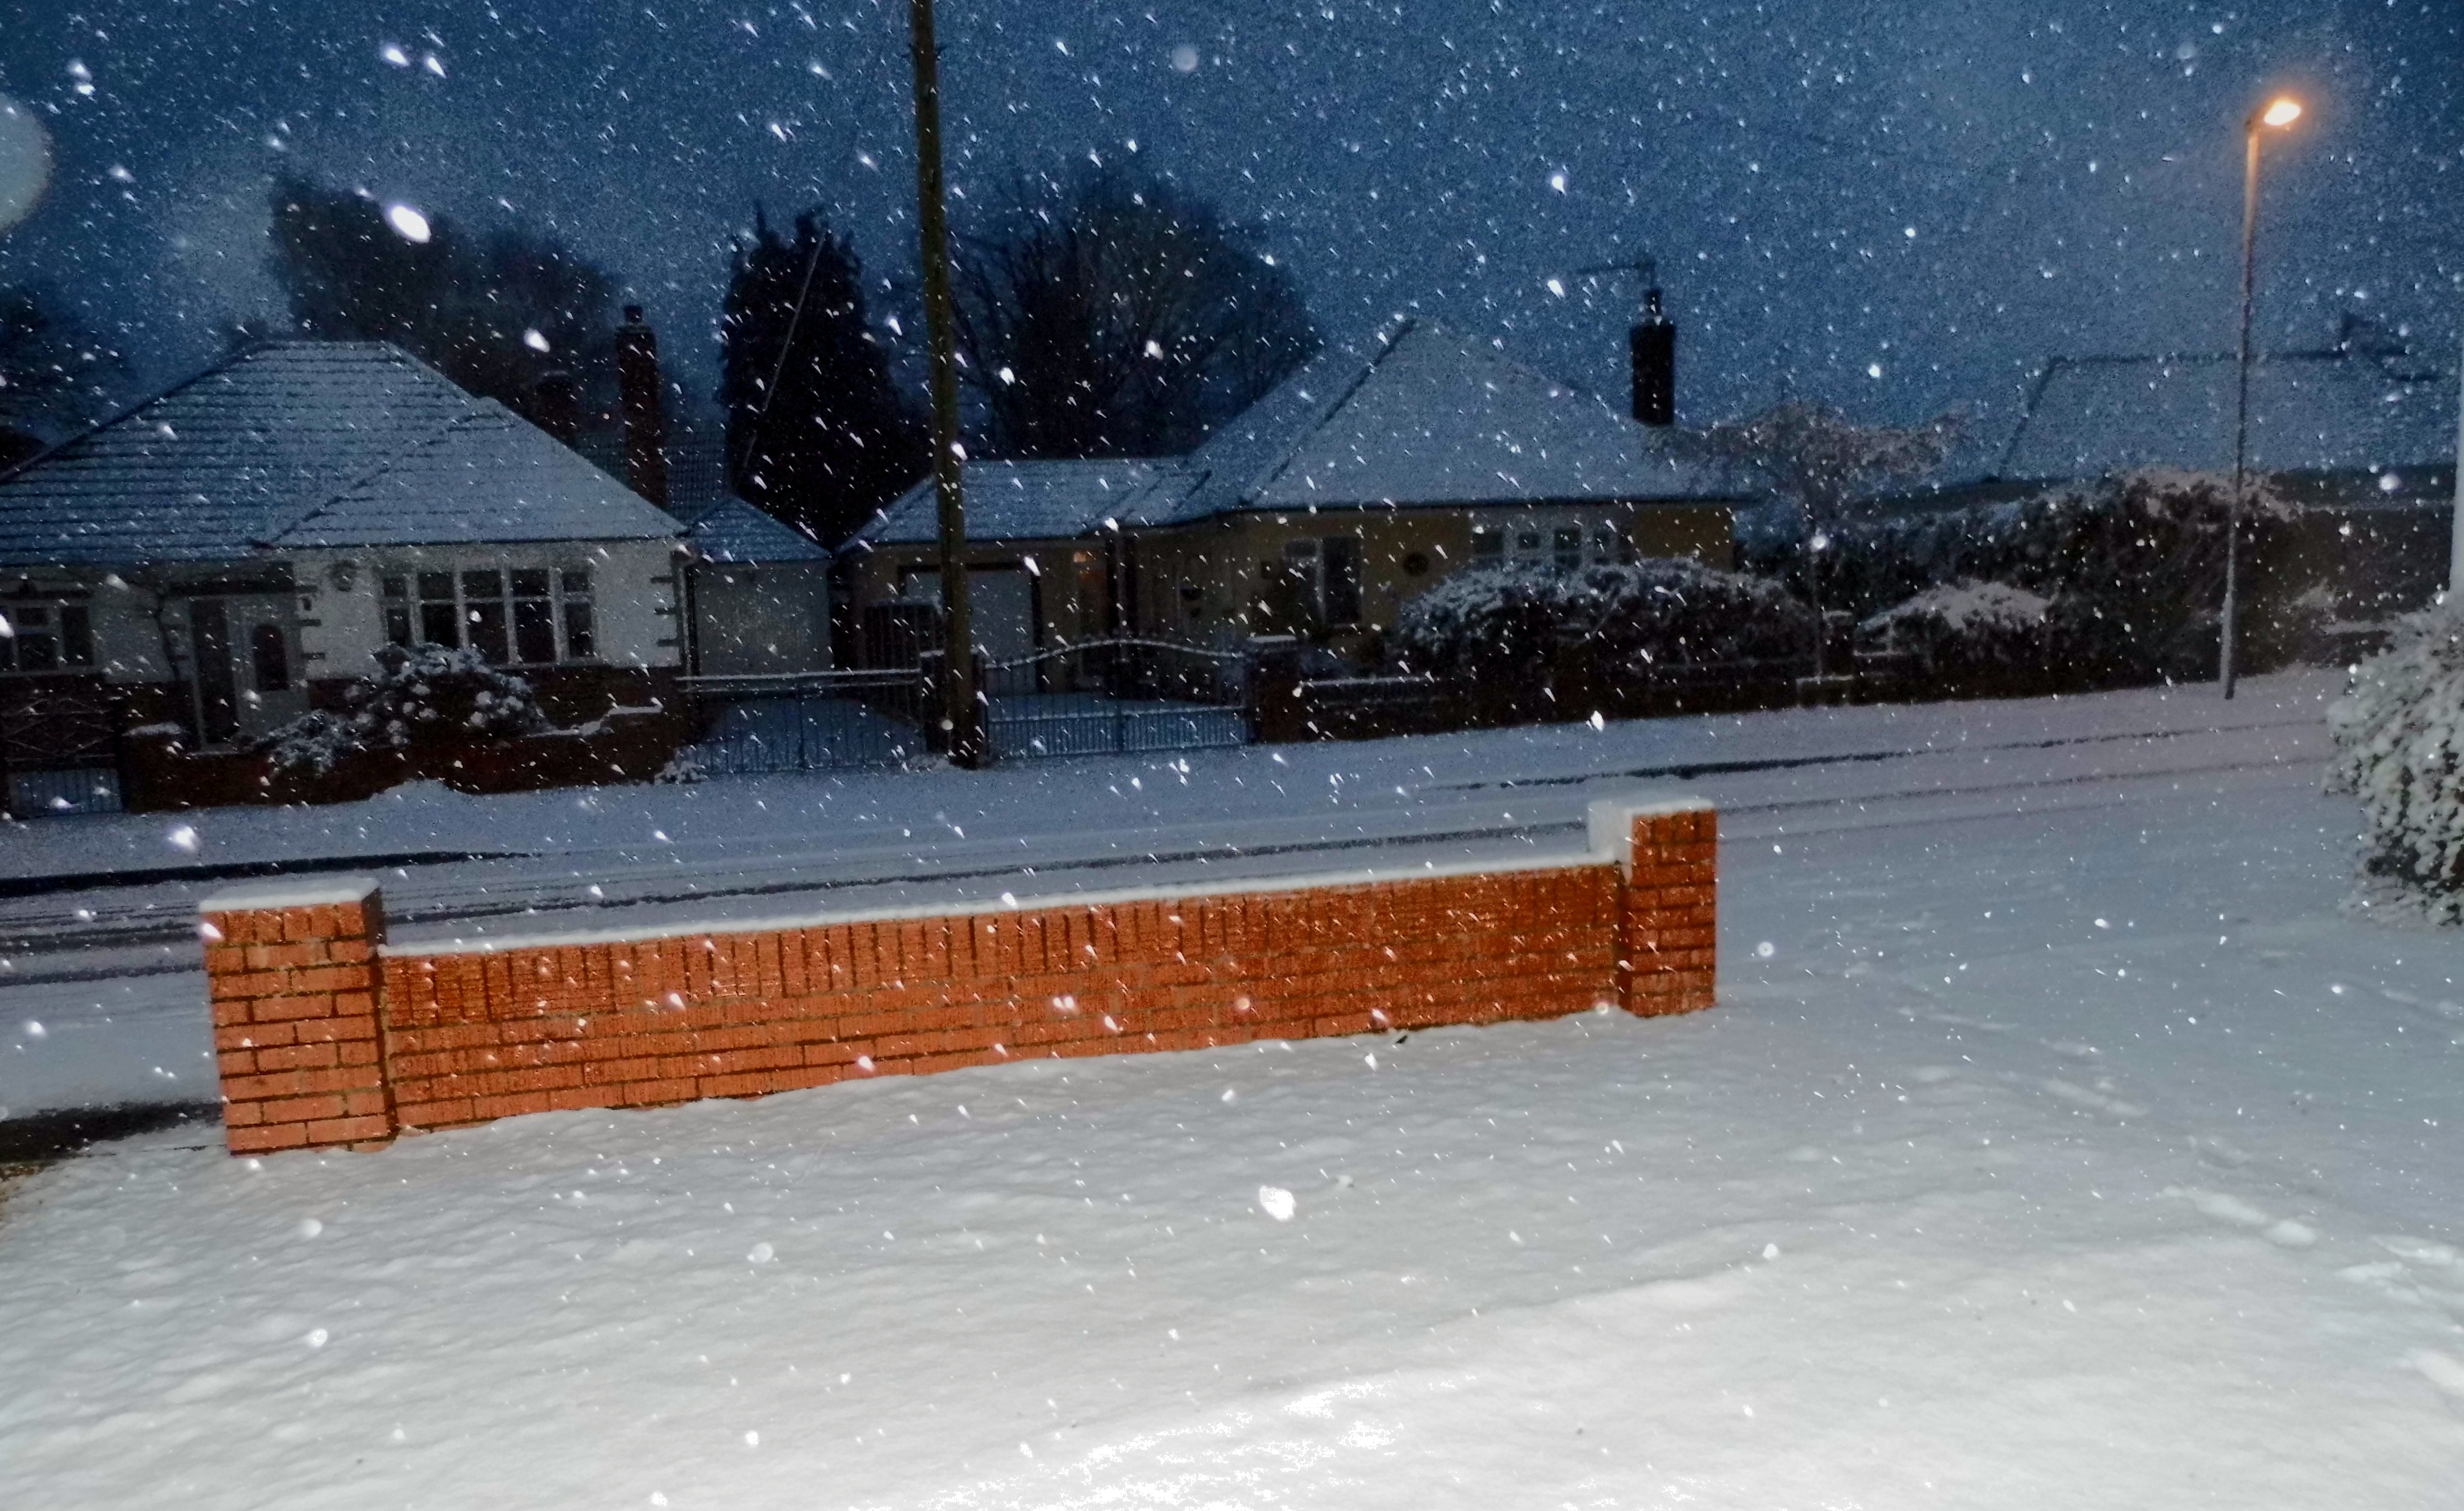
snow, winter, weather, season, blizzard, freezing, ice rink, winter storm